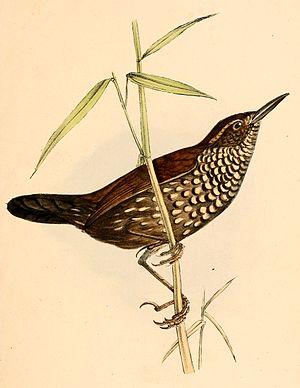
Lochmias squamulata = Lochmias nematura (Picerthie de Saint-Hilaire)